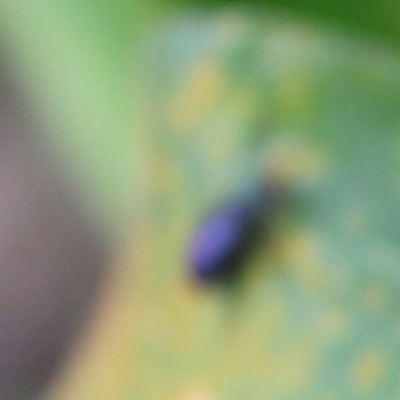
Crop: Maize
Condition: leaf beetle